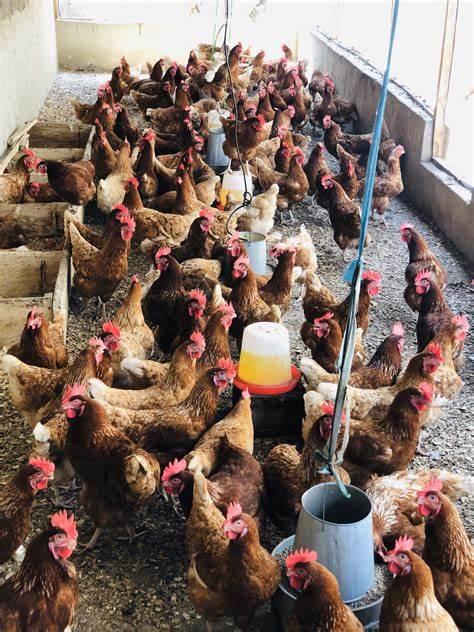
Kuku wanaofungwa wakiwa ndani ya chumba chenye vyombo maalumu vinavyotumika kwa ajili ya malisho chakula na maji. Kuku hao hupelekwa viwandani na kuchinjwa kisha nyama yao kusafishwa na kuandaliwa vizuri, nyingine husagwa ili kwenda kutumika katika kupikia vitu mbalimbali.